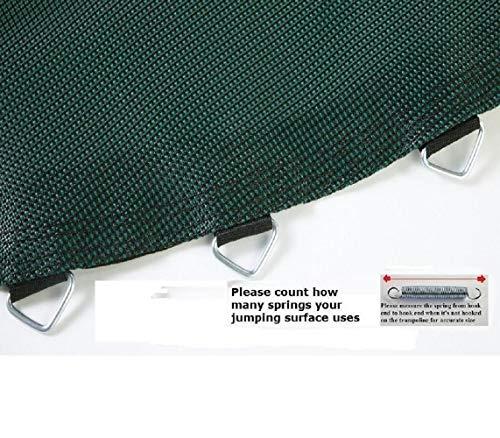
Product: Jumping Surface for 14' Trampoline with 96 V-Rings for 8.5" Springs (Black and Green)
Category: Sports & Outdoors | Sports & Fitness | Leisure Sports & Game Room | Trampolines & Accessories | Parts & Accessories | Mats
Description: Jumping surface fits 14 ft. trampoline frames that use 96 - 8.
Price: $100.10
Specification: Shipping Weight: 11.8 pounds (View shipping rates and policies)|ASIN: B07NDHQ1W9|Item model number: BED1496-8.5BG|    #224    in Trampoline Mats